South Leigh railway station

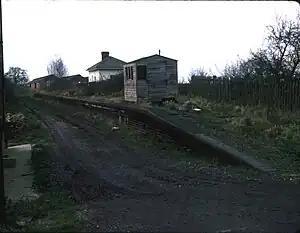
Station site in 1975.

South Leigh railway station was a single-platform station that served the Oxfordshire village of South Leigh on the Oxford, Witney and Fairford Railway between and . The Witney Railway opened the station in 1861. British Railways closed the station to passengers in 1962 and to goods in 1965.